Tang performance arts in Dunhuang

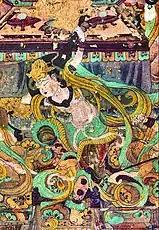
Playing the pipa behind the head.

Hence, there are numerous material cultures that were closely related to the musicians and dancers in the wall paintings, portable paintings, musical instruments and pottery figures. In the early Tang dynasty, these kind of paintings were often on the below that could present more figures and movements in order to make the whole painting attractive. For example, the wall painting in cave 220 can be seen as a typical example of this trend. Twenty-six musicians and dancers were drawn below the main character. Moreover, two dancers in the painting danced on the circling carpet which often was regard as the most fashionable dancing style (Hu xuan) from the western regions.